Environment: real
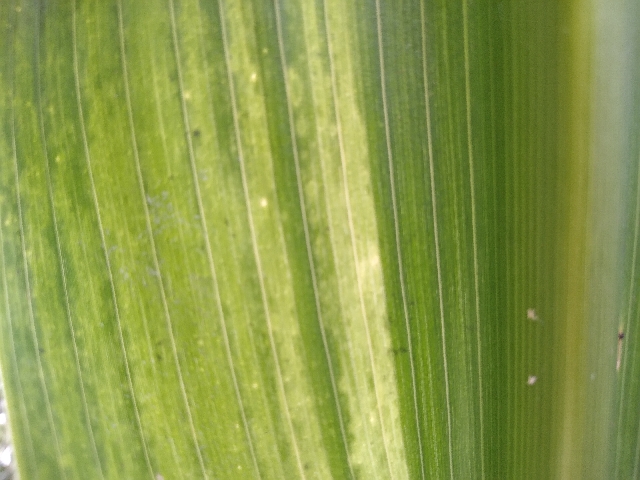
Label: lethal_necrosis